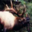
Label: deer